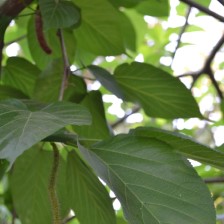
Variety: TaiwanMeacho